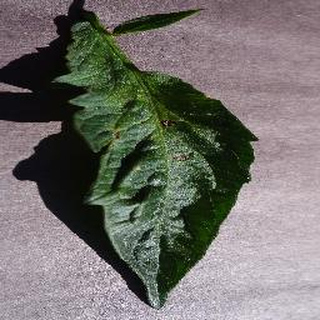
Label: tomato_early_blight